Beirut Central District

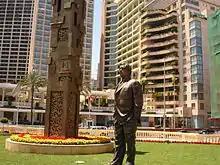
Rafik Hariri Memorial Garden

A square on Rue Weygand street in the Beirut Central District commemorating the late journalist and political activist Samir Kassir. The square is located behind the An-Nahar building, the renowned newspaper headquarters where Kassir used to work. The garden boasts a bronze statue of Kassir done by the French sculptor Louis Derbré. Two historic ficus trees provide shade at the centre of the space, and a reflecting pool with water cascading over its edges marks the border with the street. The pool is flanked by a rectangular timber deck that encircles the two trees, and has at its western side a long bench of solid stone. The edges of the site have a ground cover of dwarf Natal plum (carissa macrocarpa), a water-conserving plant known for its dark evergreen leaves and its white, star-shaped flowers and red berries which grow throughout the year.